Block House (Melcombe)

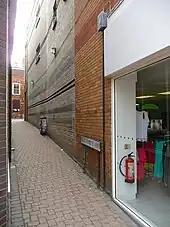
The approximate site of the fort today.

The Block House was an old fort in the town of Melcombe, in Weymouth, Dorset, southern England. There are no visible remains today.